North Dakota

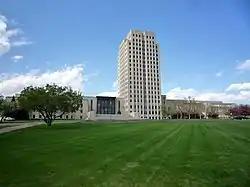
North Dakota State Capitol, featuring an Art Deco tower

The original North Dakota State Capitol in Bismarck burned to the ground on December 28, 1930. It was replaced by a limestone-faced art-deco skyscraper that still stands today. A round of federal investment and construction projects began in the 1950s, including the Garrison Dam and the Minot and Grand Forks Air Force bases.